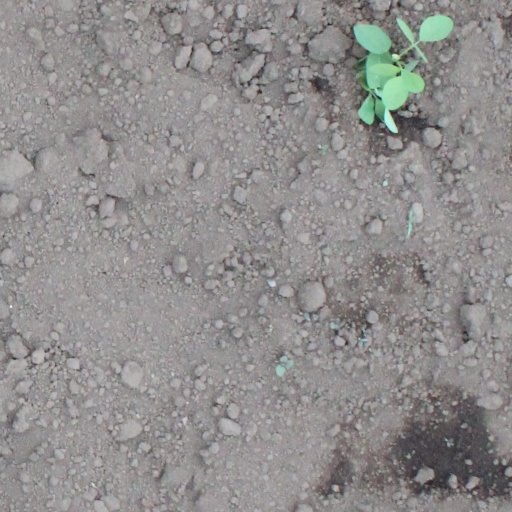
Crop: soybean